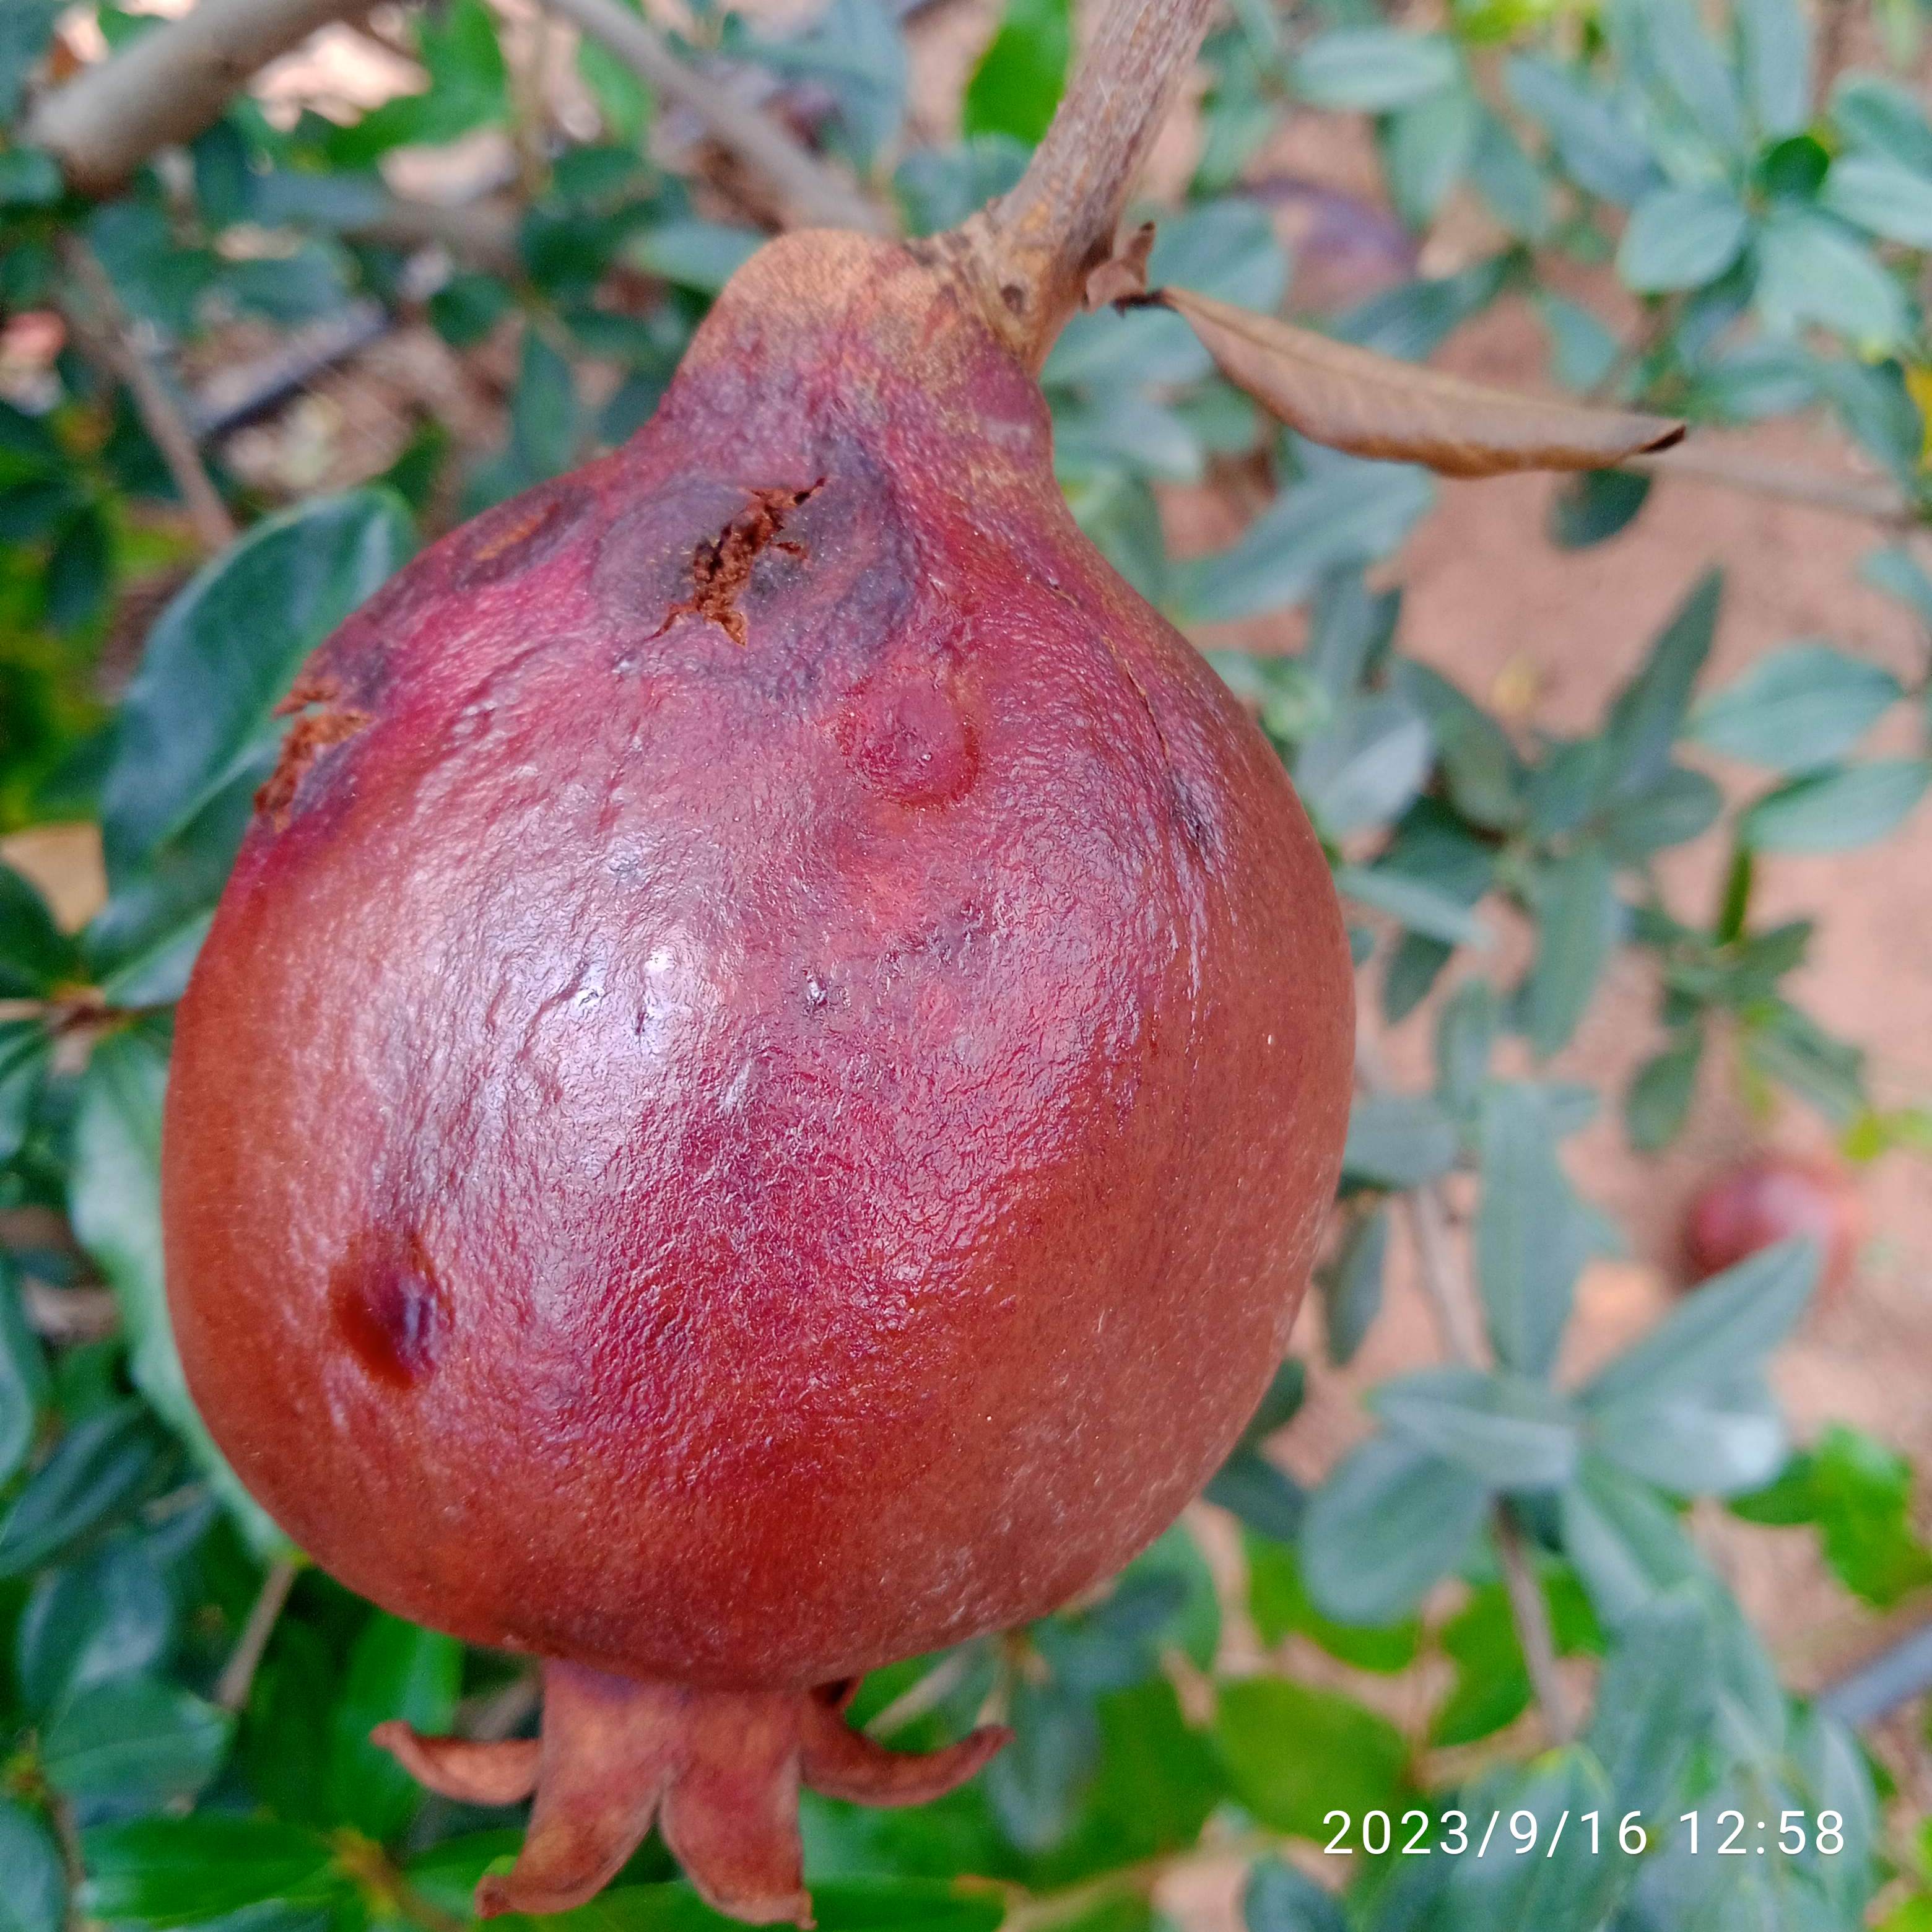
Label: Alternaria